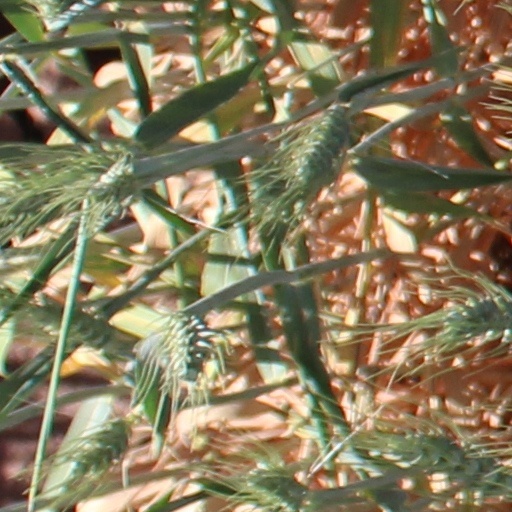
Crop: wheat